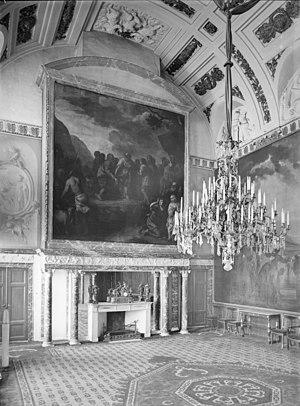
L’investiture du roi Willem-Alexander des Pays-Bas, le 30 avril 2013, a officiellement débuté après l’abdication de sa mère la reine Beatrix, vers 10 heures et 10 minutes du matin, et s’est achevée dans la nuit par des festivités dans tout le royaume.